1919 Centre Praying Colonels football team

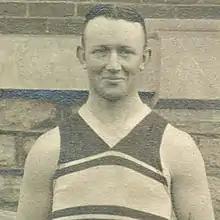
Red Weaver

Red Weaver made 47 out of 48 extra points with 46 in a row, and held the NCAA record with 99 consecutive points after touchdowns in the 1919 and 1920 seasons. Weaver was put at the placekicker position on an "Associated Press" Southeast Area All-Time football team 1869-1919 era.